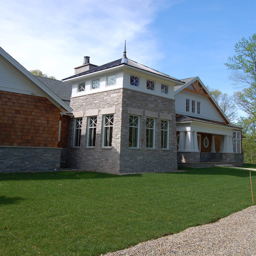
example of an arts and crafts stone exterior home design